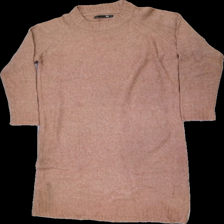
View: front
Type: Dress
Category: Ladies
Brand: Lager 157
Colors: Pink
Material: 100% acry
Cut: Regular, C-collar, Tight
Size: S
Smell: Minor
Price range: <50
Recommended usage: Recycle
Description: Dusty pink knitted dress from Lager 157, size S. Okay condition but pilling.